École des Ponts Business School

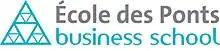

École des Ponts Business School is the graduate business school of "École Nationale des Ponts et Chaussées" (part of the Polytechnic Institute of Paris, a public research university), which is one of the oldest and most prestigious French "Grandes Écoles", founded by royal decree of King Louis XV in 1747.